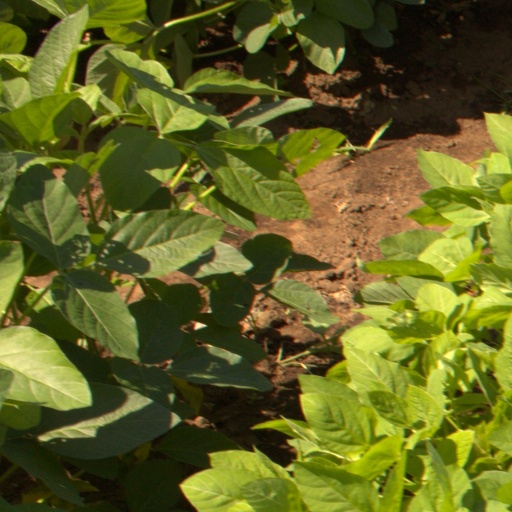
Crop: soybean